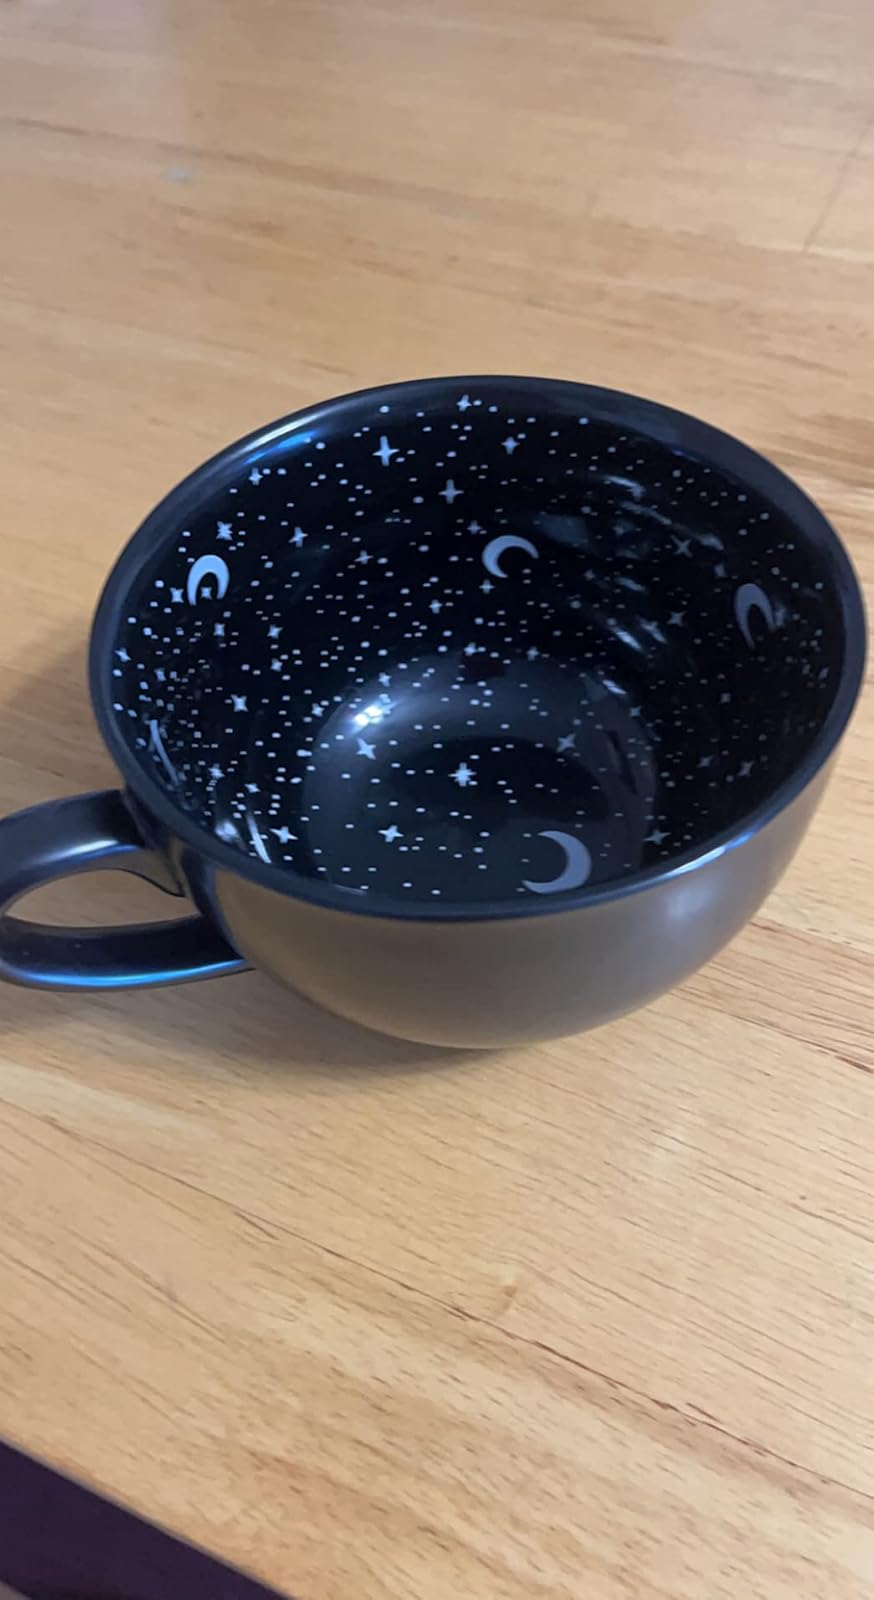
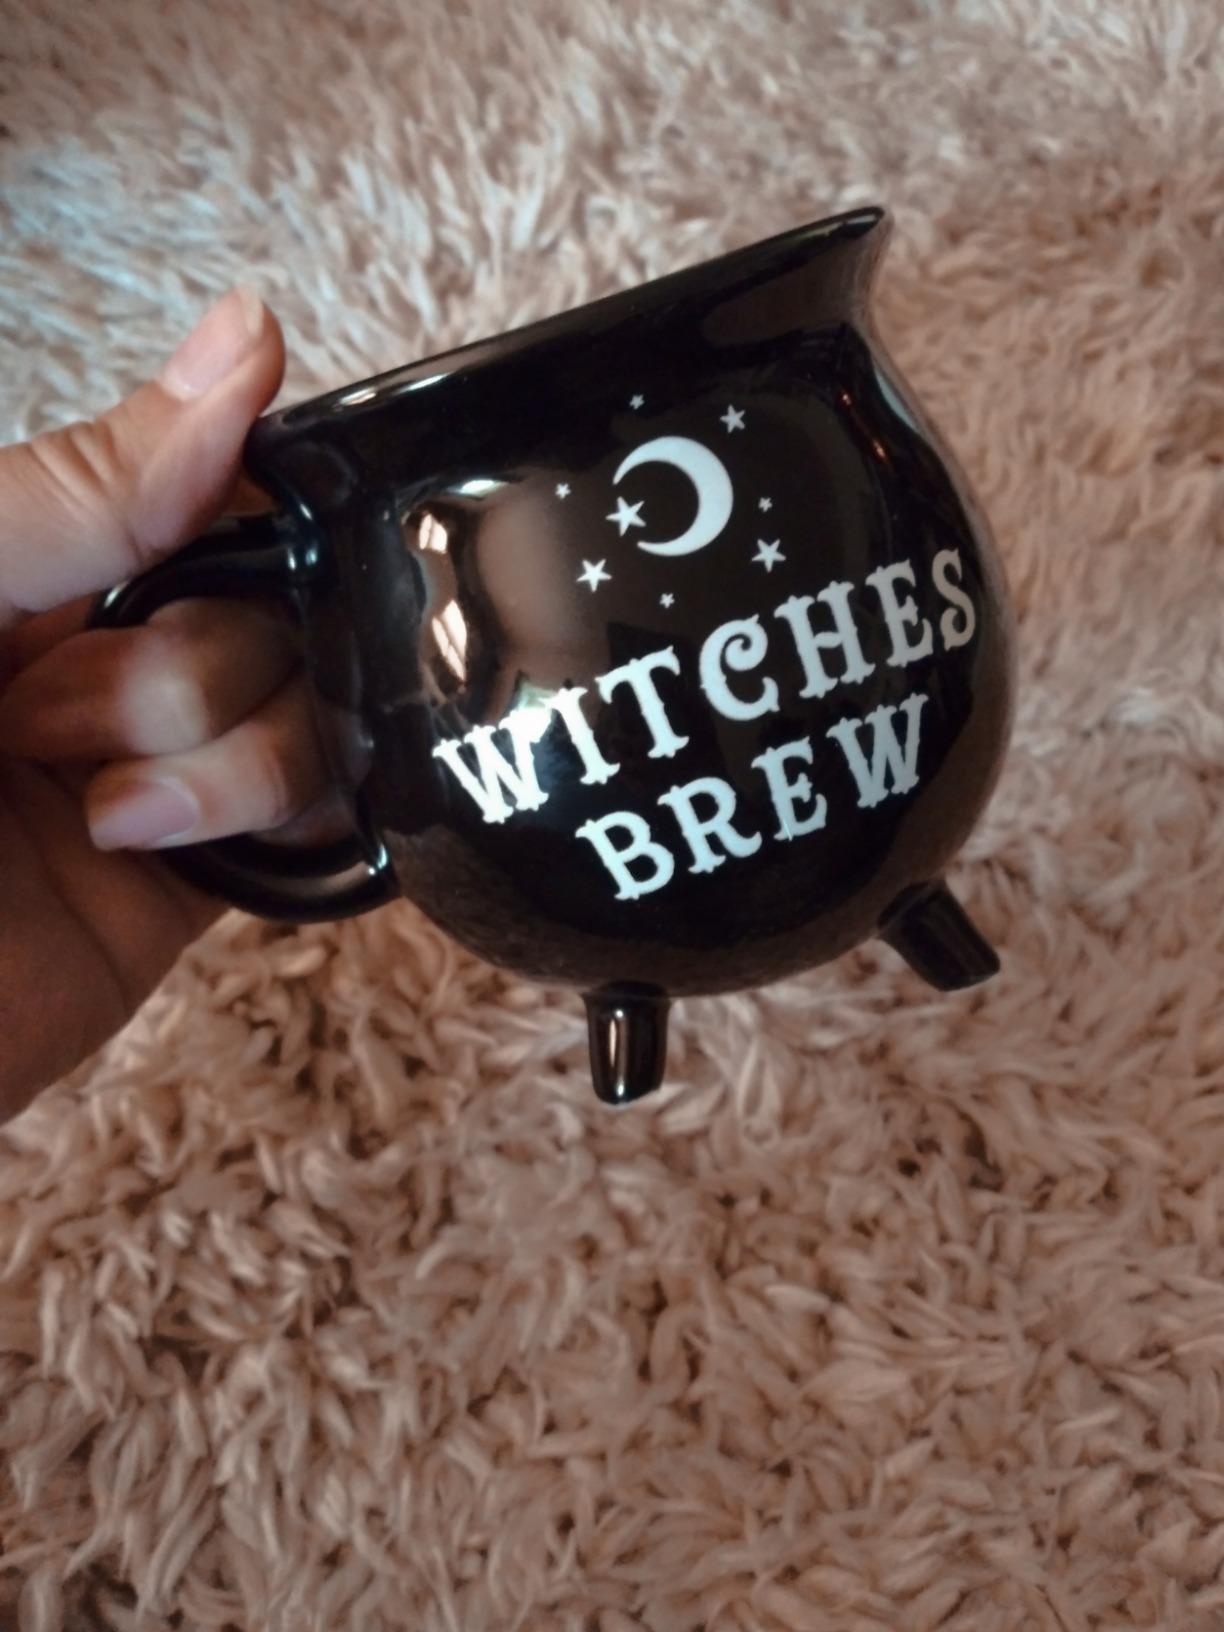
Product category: items_mug
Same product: no